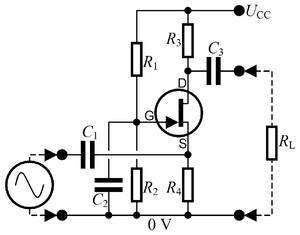
Un transistor de type JFET est un transistor à effet de champ dont la grille est directement en contact avec le canal. On distingue les JFET avec un canal de type N, et ceux avec un canal de type P.
En électronique, un grille commune est un des trois types de base d’amplificateur électronique utilisant un transistor à effet de champ. Ce montage est le pendant pour transistor à effet de champ du base commune des transistors bipolaires. Il est typiquement utilisé comme buffer de courant ou amplificateur de tension. Dans ce circuit le signal d'entrée est appliqué à la source. La sortie est le drain et la grille est le point commun.